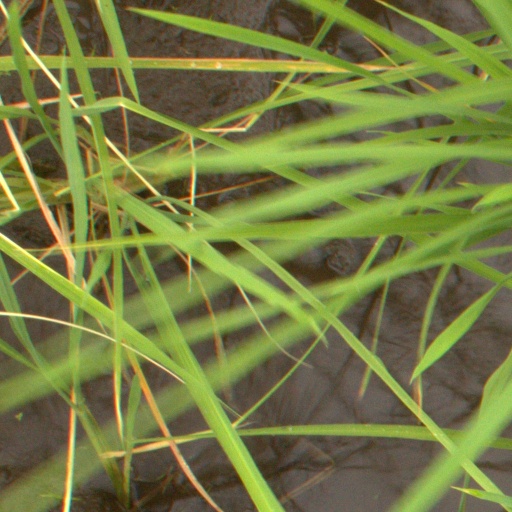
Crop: rice